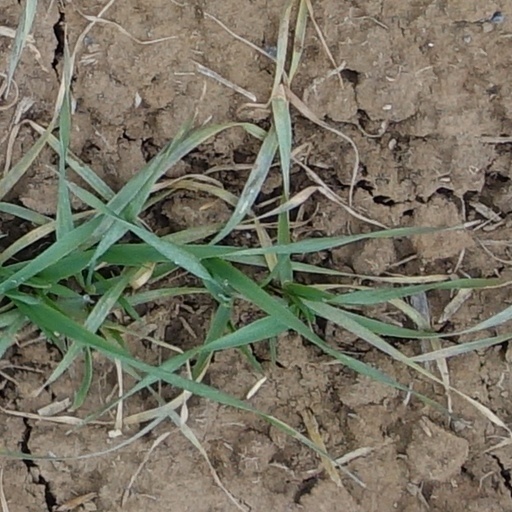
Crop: wheat